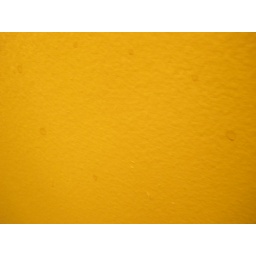
Here is a close up of the damage done to the bathroom wall in the downstairs bathroom.